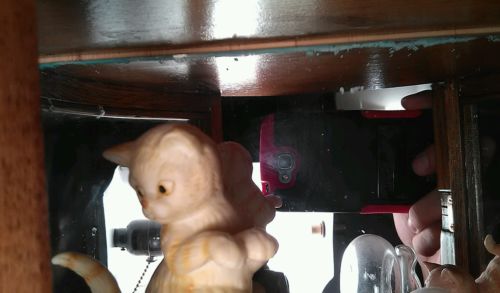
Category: cabinet